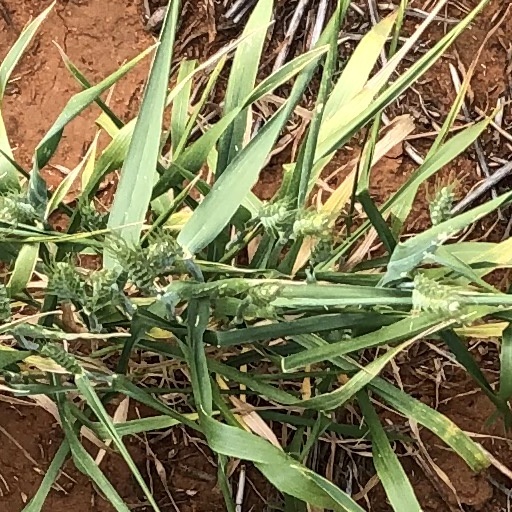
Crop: wheat